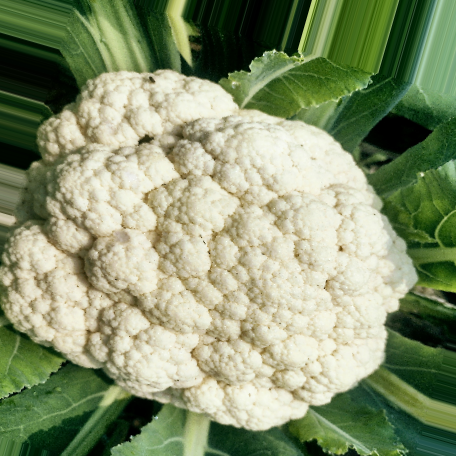
Label: Disease Free